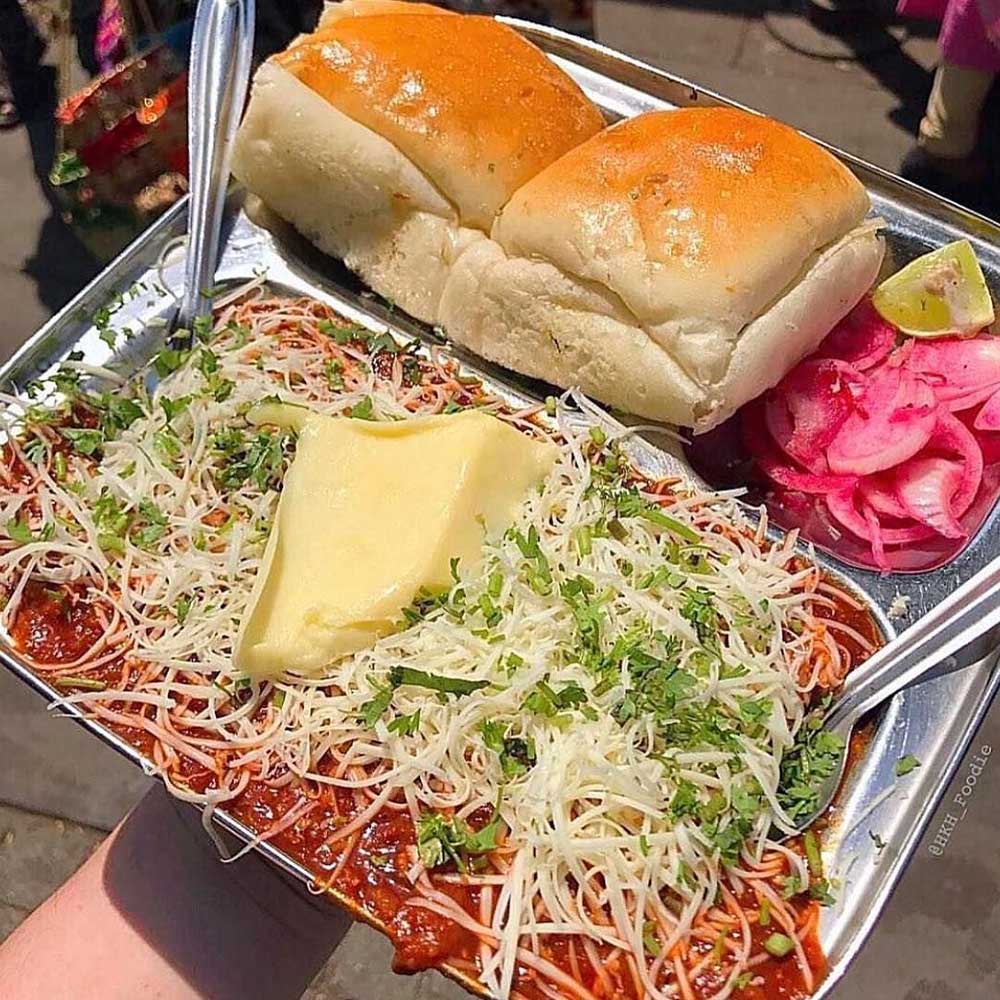
Dish: pav_bhaji